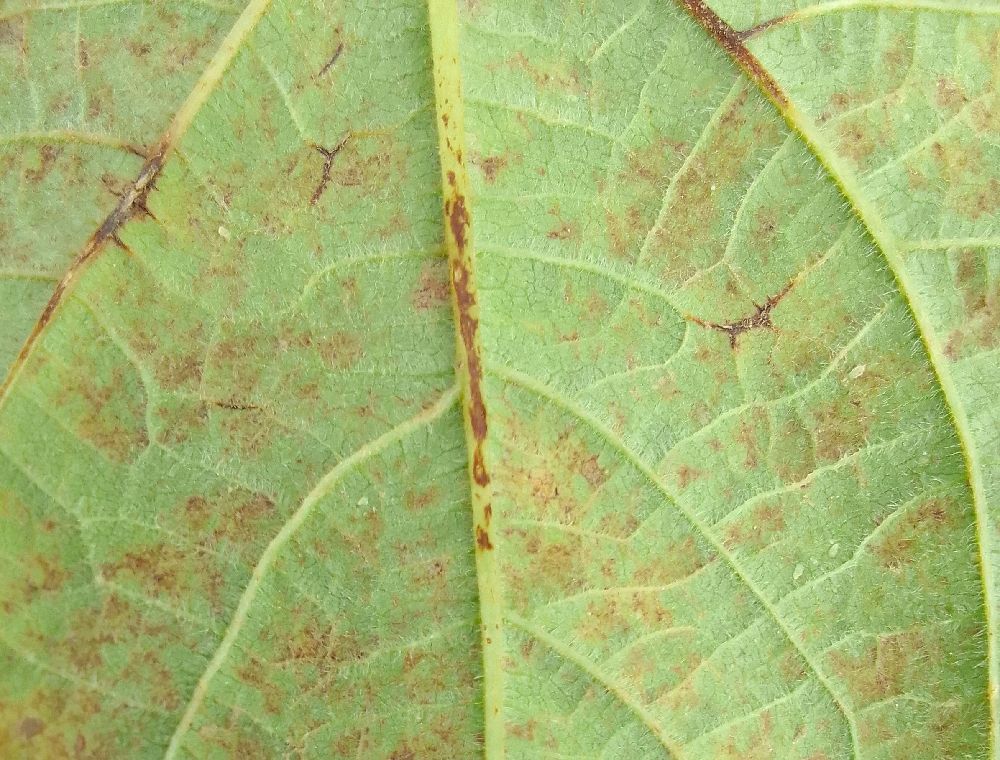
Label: anthracnose